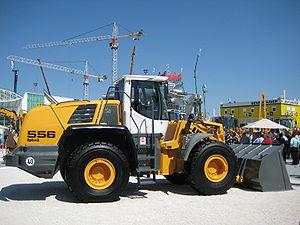
Le Liebherr L556 2plus2 est un chargeur sur pneus fabriqué par Liebherr.